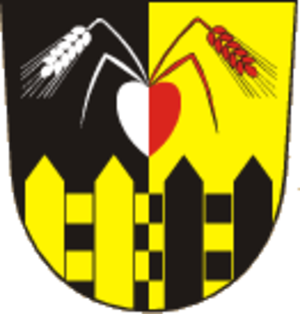
Oplocany est une commune du district de Přerov, dans la région d'Olomouc, en République tchèque. Sa population s'élevait à 311 habitants en 2018.